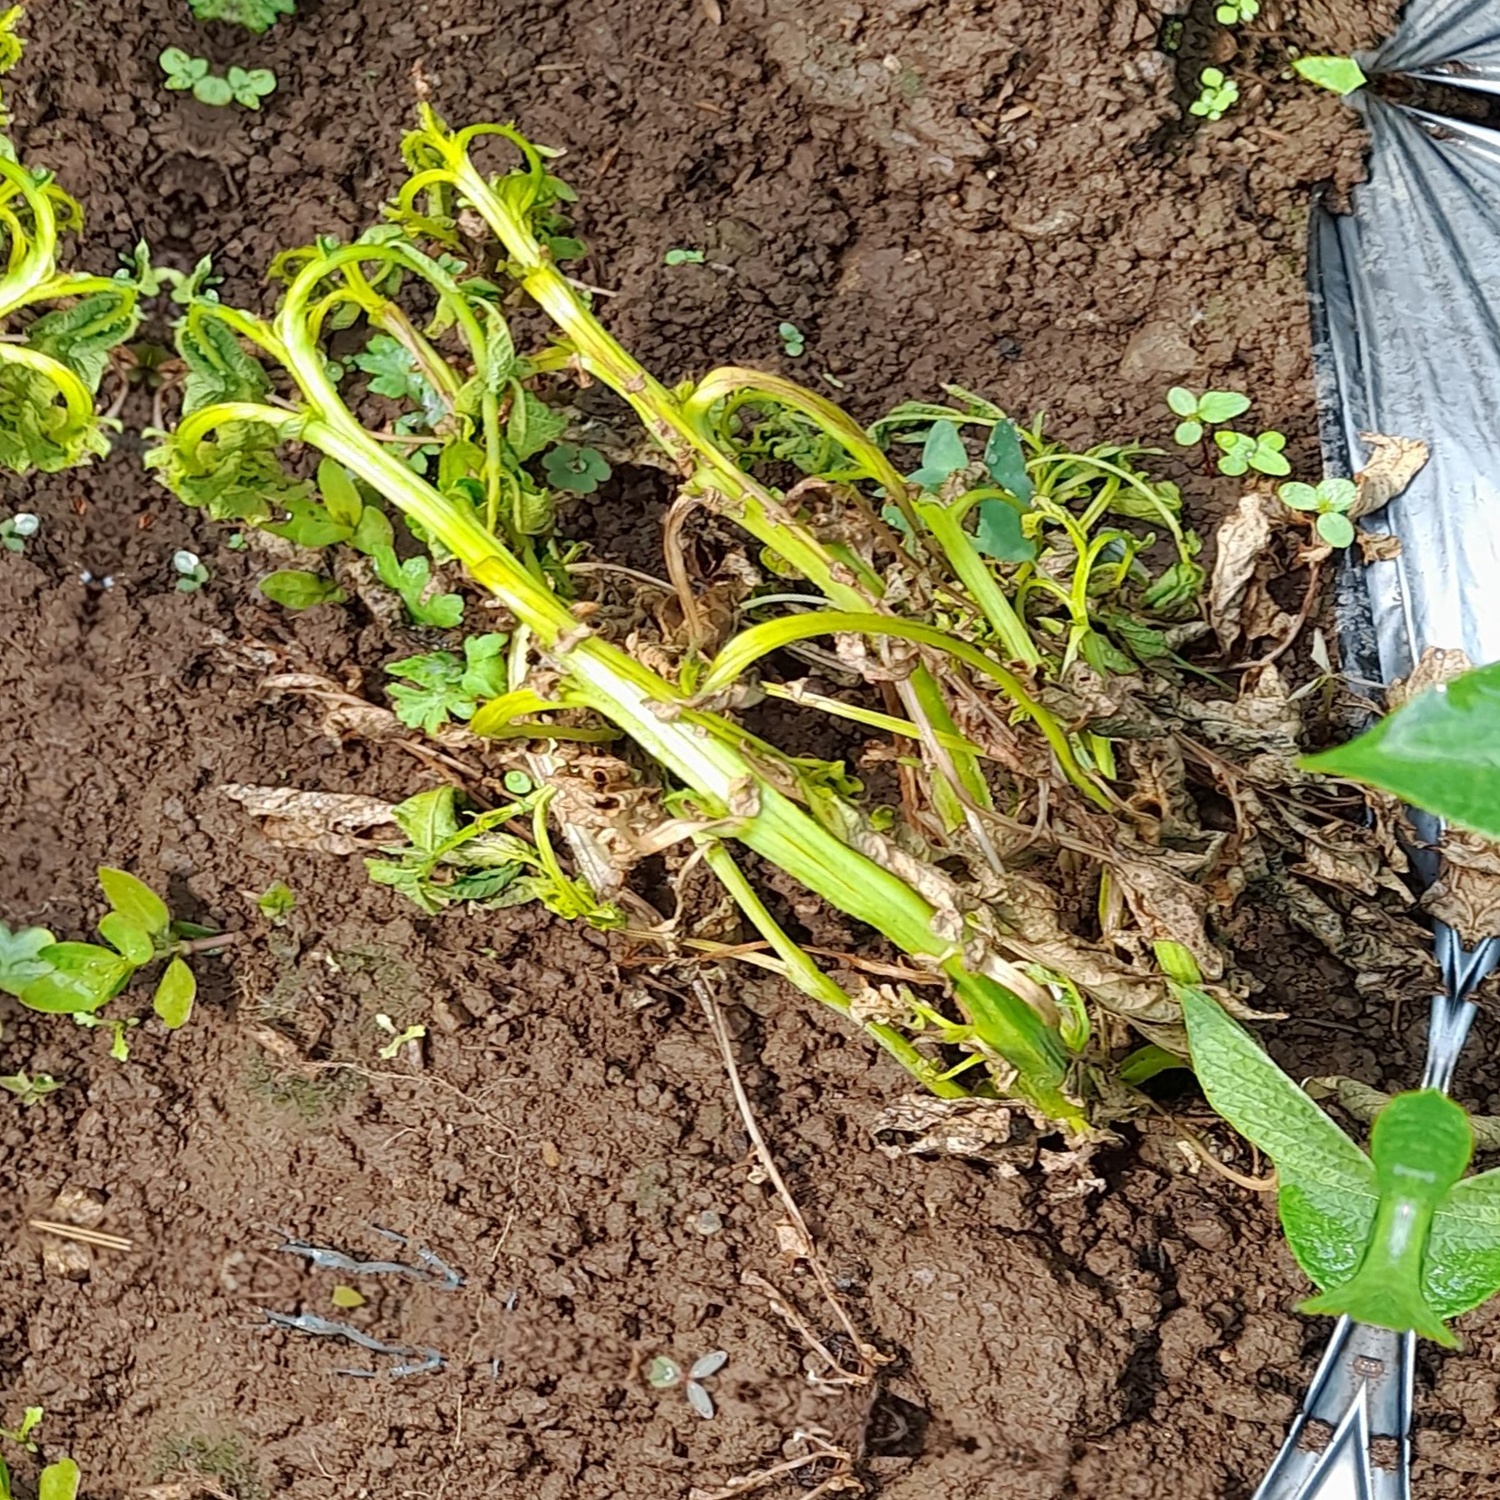
Etiqueta: Pudricion_Parda